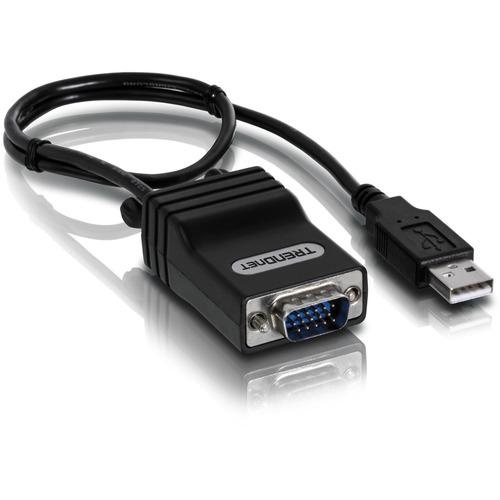
TRENDnet CAT5 USB Server Interface - 1 Computer(s) - UXGA - 1600 x 1200 Maximum Video Resolution - 1 x Network (RJ-45) x USB x VGA - For Mac, PC, Linux
Brand: Trendnet
Product Description TRENDnet CAT5 USB Server Interface - 1 Computer(s) - UXGA - 1600 x 1200 Maximum Video Resolution - 1 x Network (RJ-45) x USB x VGA - For Mac, PC, Linux TRENDnet's CAT5 USB Server Interface Module, model TK-CAT5U, connects a TRENDnet CAT5 KVM switch to a computer with an available USB and VGA port. One TK-CAT5U is required per computer. CAT5, 5E, and 6 cable connections are supported. Interface -10/100 Mbps Ethernet port (networked to CAT5 KVM switch) -USB 2.0 male connector (Keyboard/Mouse connection to computer) -VGA male connector (VGA connection to computer) Resolution -Up to 1600 x 1200 pixels Operating Temperature -0 - 40 °C (32 - 104 °F) -Operating Humidity Max. 90% non-condensing -Dimensions Cable length 40 cm (15.7 in.) Weight -48 g (1.7 oz.) Warranty -2 YEAR WARRANTY & TOLL-FREE TECH SUPPORT- TRENDnet backs this product with a 2 year manufacturer warranty as well as toll-free tech support. Certifications -CE -FCC Supported Cables -CAT5, 5e, 6 -PACKAGE CONTENTS -TK-CAT5U Features Connects a TRENDnet CAT5 KVM switch to a computer Requires an available USB and VGA computer port Supports CAT5, 5e and 6 cables One TK-CAT5U is required per computer Interface: 10/100 Mbps Ethernet port (networked to CAT5 KVM switch), USB 2.0 male connector (Keyboard/Mouse connection to computer), VGA male connector Specifications Transmitter Weight (Approximate) 48 g Limited Warranty 2 Year Connectivity Technology Wired Number of Computers Supported 1 Product Type KVM Extender Manufacturer Part Number TK-CAT5U Manufacturer Website Address http://www.trendnet.com Manufacturer TRENDnet Product Model TK-CAT5U Product Name CAT5 USB Server Interface Brand Name TRENDnet Product Condition New Maximum Video Resolution 1600 x 1200 Graphic Mode UXGA USB Yes VGA Yes Number of Network (RJ-45) Ports 1 Network (RJ-45) Yes Platform Supported PC Linux Mac Certifications & Standards CE FCC
Category: Electronics > Electronics Accessories > Computer Components > Input Devices > KVM Switches